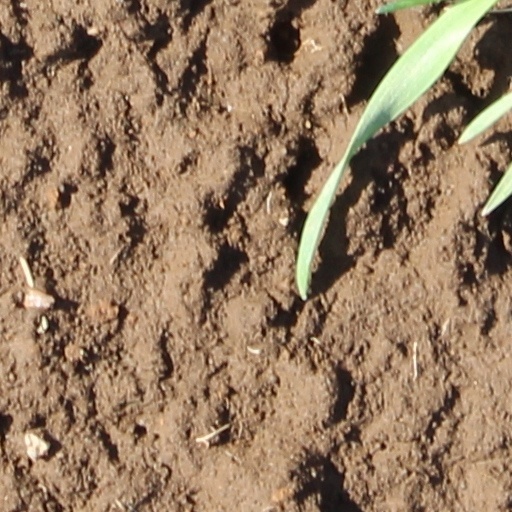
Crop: wheat